Radio Times

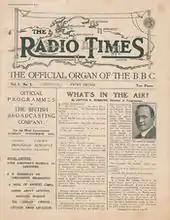
The first issue (28 September 1923)

"The Radio Times" was first issued on 28 September 1923 for the price of 2d, carrying details of programmes for six BBC wireless stations (2LO, 5IT, 2ZY, 5NO, 5WA and 5SC); newspapers at the time boycotted radio listings fearing that increased listenership might decrease their sales. It included a by the BBC's chairman, Lord Pease. Initially, "The Radio Times" was a combined enterprise between the British Broadcasting Company and publishers George Newnes Ltd within the latter typeset, printed and distributed the magazine. In 1925, the BBC assumed full editorial control, but printing and distribution could not begin in-house until 1937. "The Radio Times" established a reputation for using leading writers and illustrators, and the covers from the special editions are now collectable design classics. By 26 September 1926, the narrow columns of BBC's wireless programme schedules were broken up by the insertion of a photograph or two – relevant to or depicting subjects of the broadcasts. On 1 May 1927, "The Radio Times" produced an experimental Braille edition under the auspices of the National Institute for the Blind with its success led to a regular weekly version publication costing one penny. From 15 January 1933, the introduction of a weekly crossword puzzle heralded as popular as ever within the publication making its first-ever appearance.